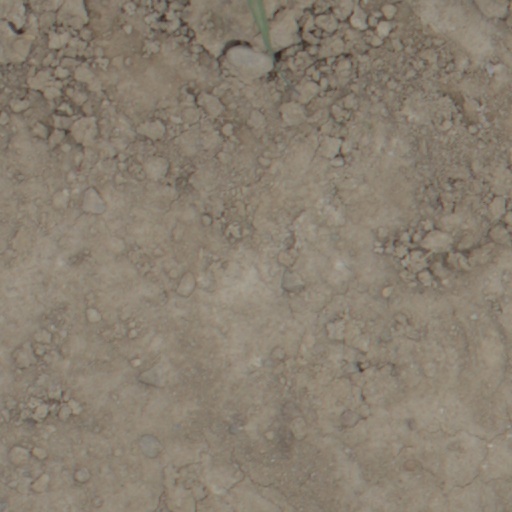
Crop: wheat